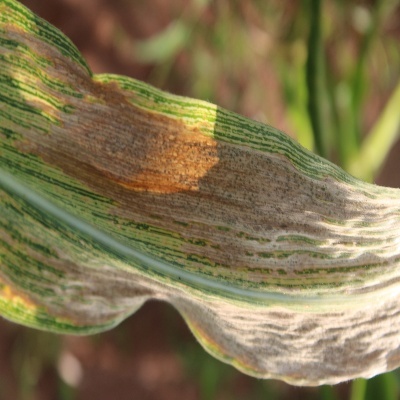
Label: Corn_(Maize)___Maize_Streak_Virus